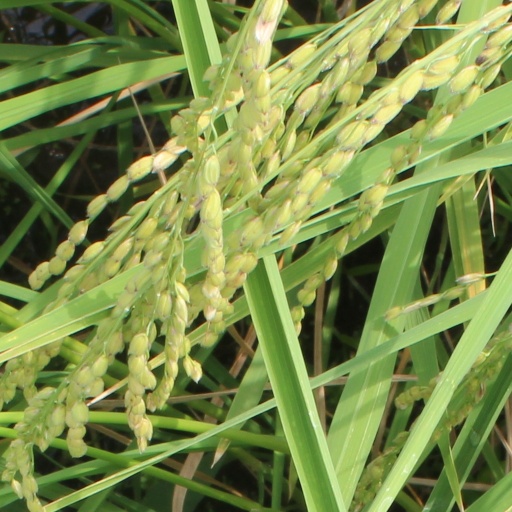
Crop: rice